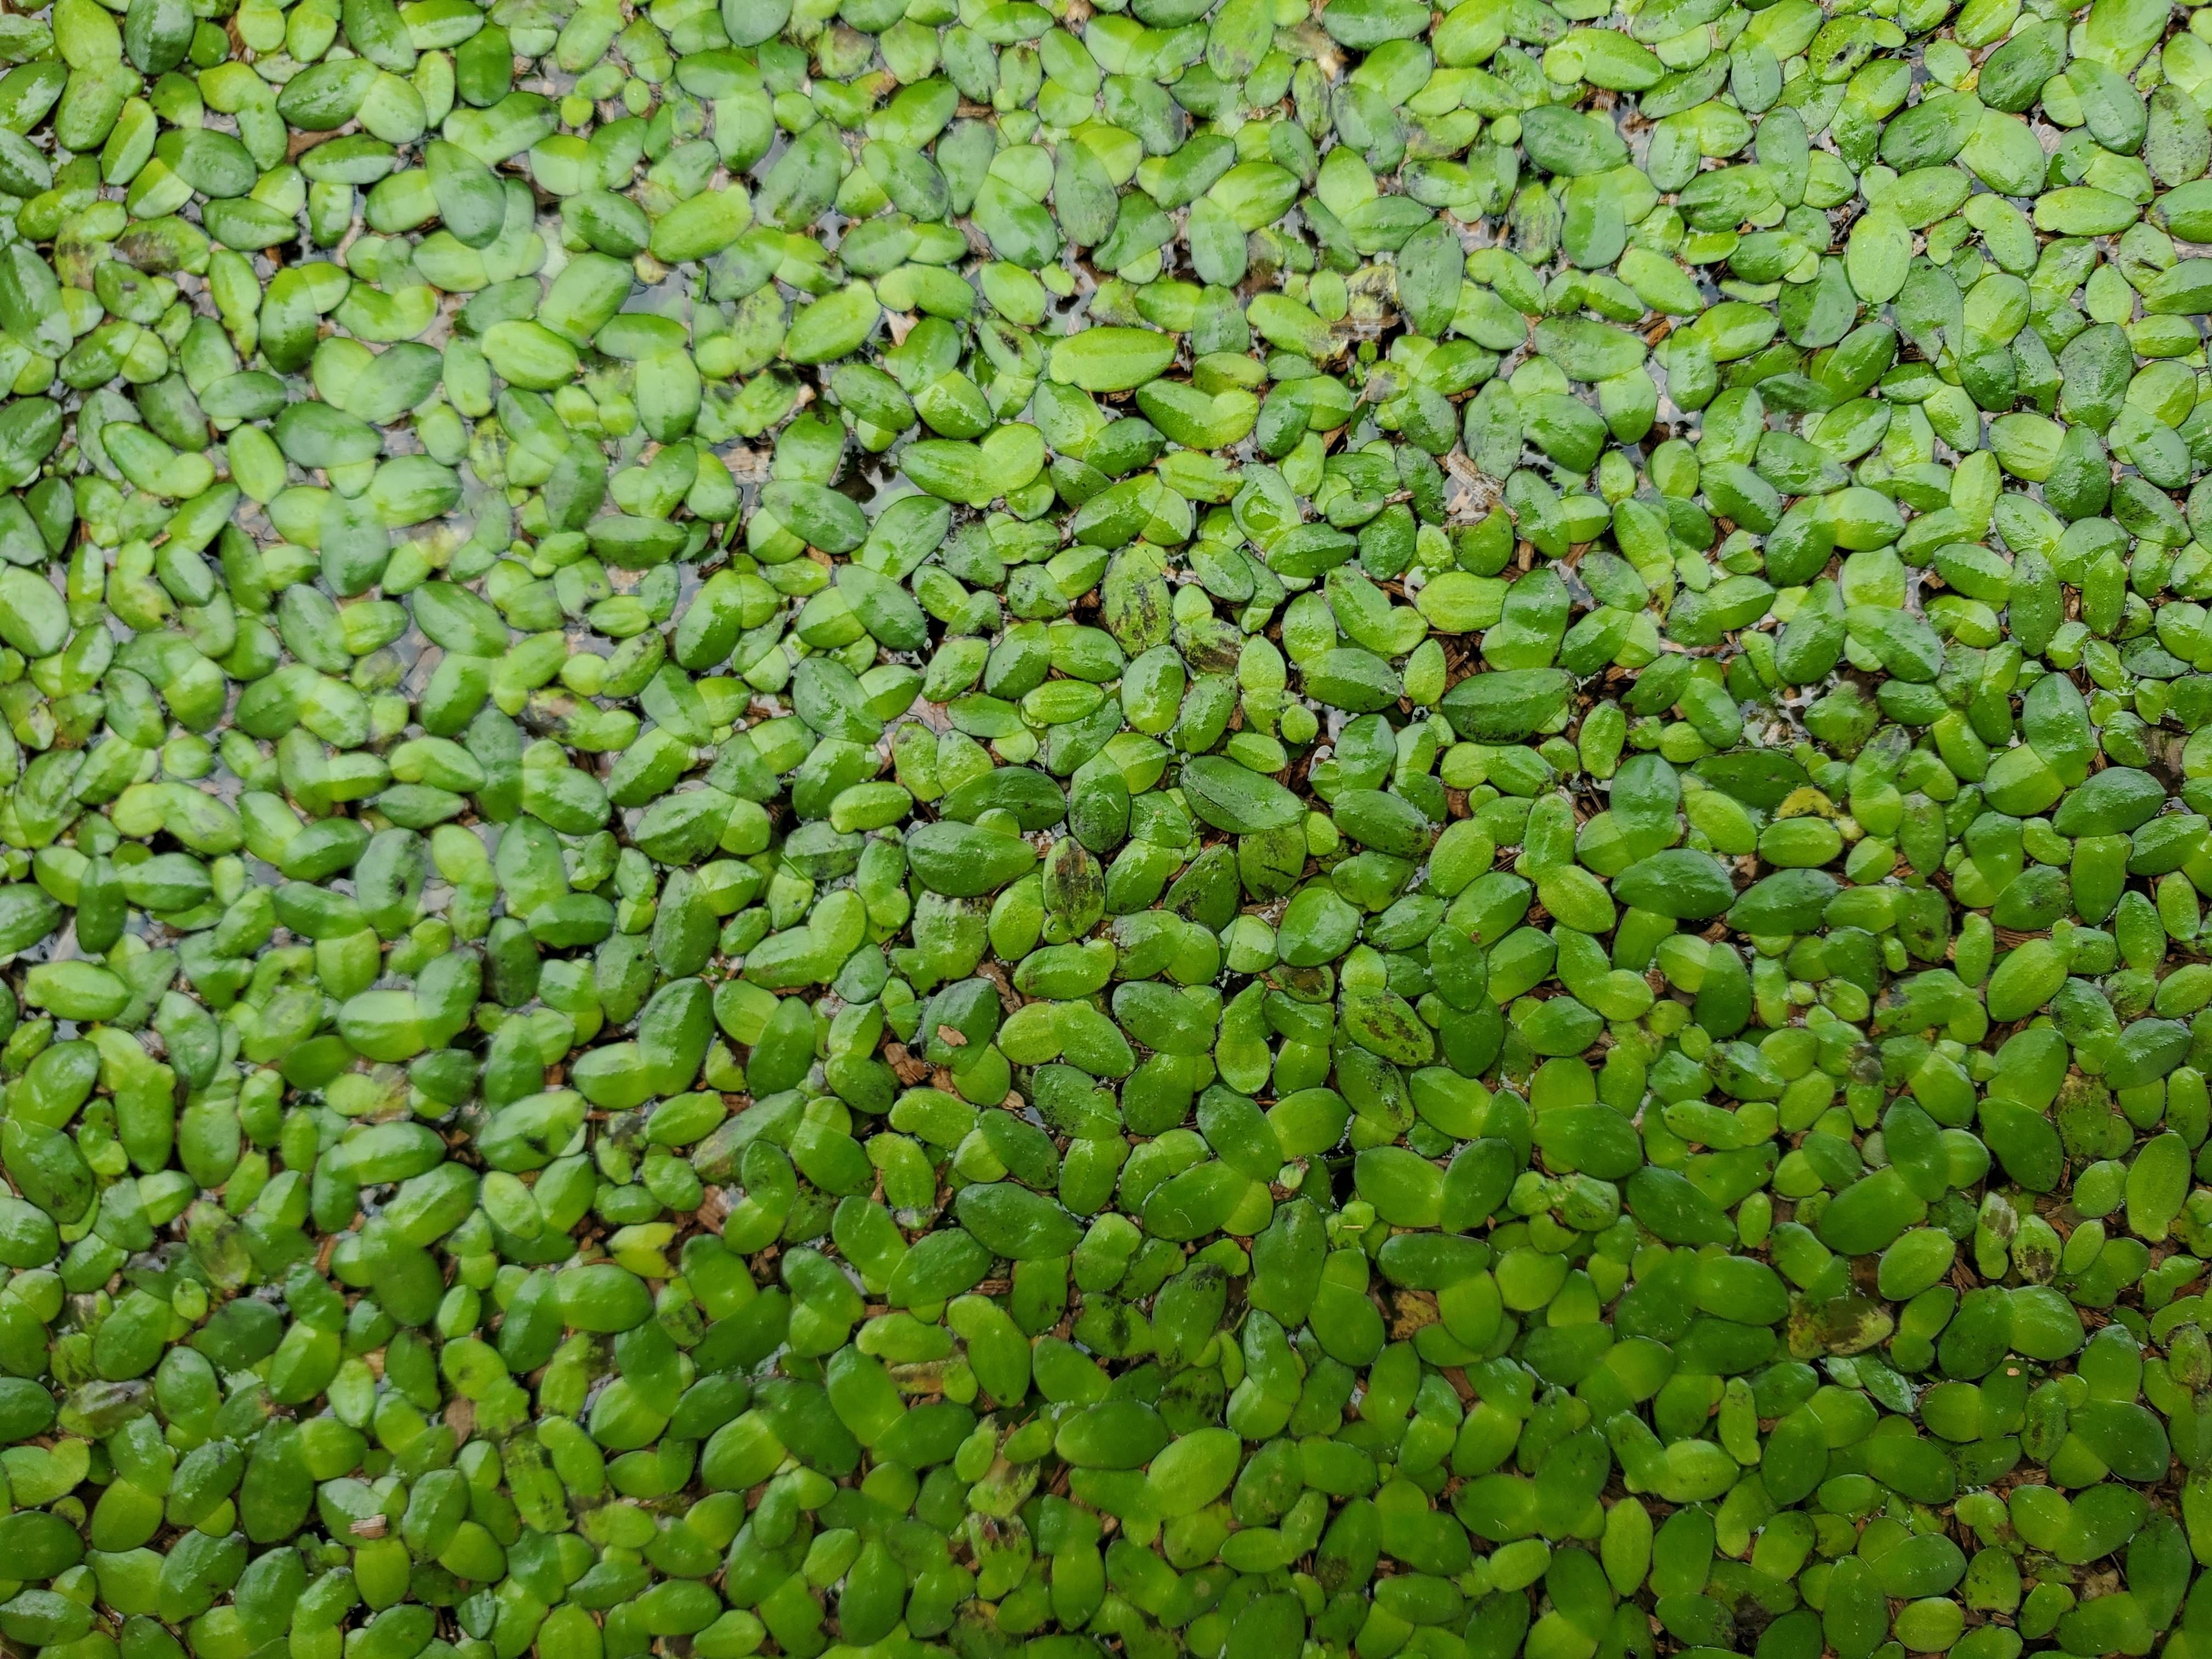
Species: Common Duckweeds (Lemna minor)